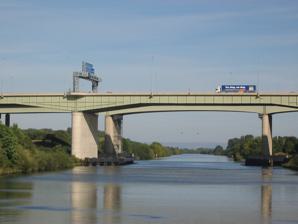
Building: Thelwall Viaduct
Country: United Kingdom
Year built: 1963
Bridge in United Kingdom Thelwall Viaduct Main span of the two bridges over the Manchester Ship Canal , with the older bridge in the foreground Coordinates 53°23′26″N 2°30′21″W / 53.3906°N 2.5059°W / 53.3906; -2.5059 Carries M6 Crosses Manchester Ship Canal River Mersey Locale Lymm / Woolston , Cheshire Maintained by National Highways Characteristics Design Plate girder bridge Material Reinforced concrete , Steel Total length 4,414 ft (1345.4 m) northbound 4,500 ft (1371.6 m) southbound Longest span 336 ft (102.4 m) Clearance below 93 ft (28.3 m) No. of lanes 4 each direction Slip road on the northbound descent History Constructed by Leonard Fairclough (1963) Fabrication by Dorman Long (1963) Opened First bridge: 29 July 1963 Second bridge: 23 December 1996 Statistics Daily traffic 167,565 (2018) Count point Location Thelwall Viaduct Location in Cheshire Show map of Cheshire Thelwall Viaduct Location in UK motorway network Show map of UK motorways The Thelwall Viaduct ( grid reference SJ664883 ) is a steel composite girder viaduct in Lymm , Warrington , England . It carries the M6 motorway across the Manchester Ship Canal and the River Mersey . It is between junctions 20 and 21 of the M6, the former also being junction 9 of the M56 . Structure It comprises two separate bridges, one of 4,414 feet (1,345 m) long carrying the northbound carriageway, the longest motorway bridge in England when it was opened in July 1963, and one 4,500 feet (1,400 m) long carrying the southbound carriageway, opened in 1995. The longest single span is that of 336 feet (102 m) crossing the Ship Canal. History The scheme was announced on Thursday 9 July 1959 by Minister of Transport Harold Watkinson , with the Gathurst Viaduct and Creswell Viaduct , near Stafford, over the River Sow . The bridge would cost £5,056,678, and was to be built by Leonard Fairclough & Son , and designed by Sir James Drake . Construction Work started in September 1959, and was to be finished by March 1962. 10,500 tons of steel superstructure was made by Dorman Long . Concrete was supplied by Four Square Industries of Middlewich . On Thursday 16 May 1963, the last two girders were put into place. The bridge had taken longer to build than expected, and the motorway was due to open on Monday 29 July 1963. The bridge was designed to take up to 79,000 vehicles per day. In August 1990 it was proposed to build a second viaduct, to start in 1992. The £52.5m contract was awarded to Tarmac Construction of Wolverhampton in October 1992, with consulting engineers Pell Frischmann . Junctions 20 and 21a would be remodelled. Concrete came from Pochin Group of Middlewich. Maintenance In July 2002 a failed roller bearing was discovered and it became necessary to close all but one northbound lane. As the M6 at the time carried an estimated 150,000–160,000 vehicles per day, this led to serious congestion. The viaduct was not completely reopened to daytime traffic until February 2005, and subsequently remained partially closed at night for further remedial work to take place. In all, 148 bearings were replaced, the repair scheme costing around £52 million. The bridge's height and openness to the elements mean that it has frequently been the subject of speed reductions because of strong gusts of wind that badly affect the stability of high-sided vehicles. On several occasions lane closures have resulted as a consequence of articulated vehicles simply being blown over. However, the open sides of the bridge are a deliberate design feature to reduce the likelihood of snow drifts building on the carriageways. Events 1971 multiple vehicle collision At approximately 8am on 13 September 1971 thick fog led to a catastrophic multiple vehicle crash on the viaduct. More than 200 cars, trucks and tankers piled up, five vehicles burst into flames, 10 people were killed and 70 injured. It was the worst crash ever recorded on British roads at that time. 2011 rave In April 2011 a massive free party took place under the viaduct, with reportedly over 5,000 ravers in attendance. 2024 crash On 30 September 2024, a lorry fell from the viaduct and landed on the embankment below. The driver survived. References